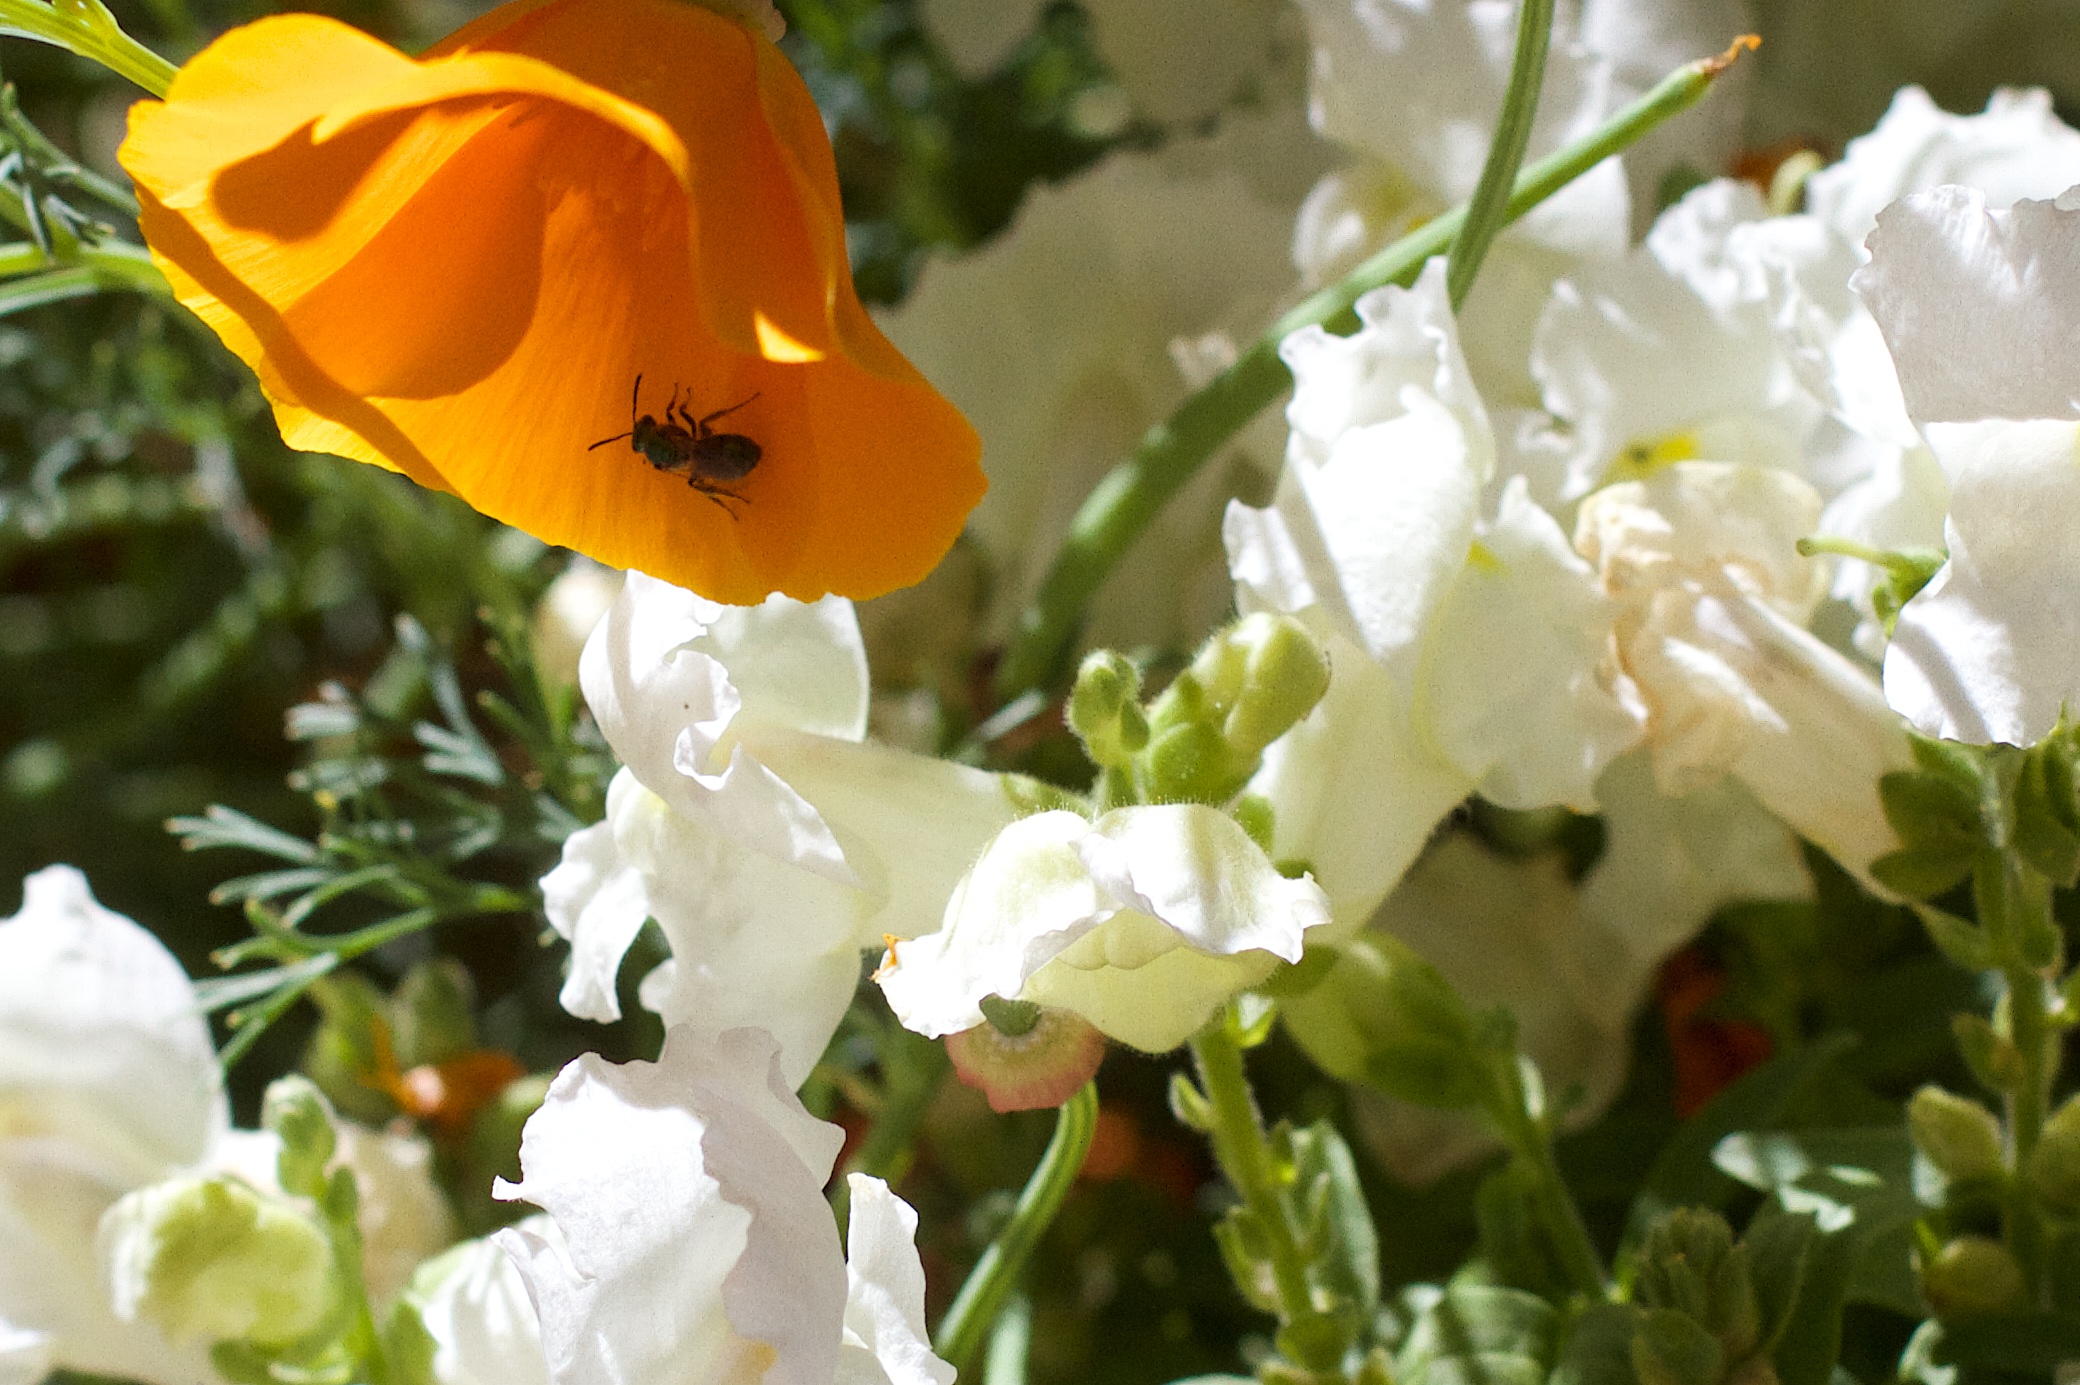
blossom, plant, flower, petal, botany, flora, wildflower, macro photography, flowering plant, land plant, violet family